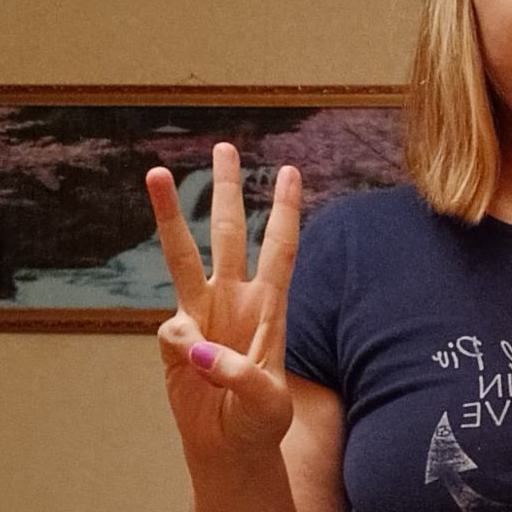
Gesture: three